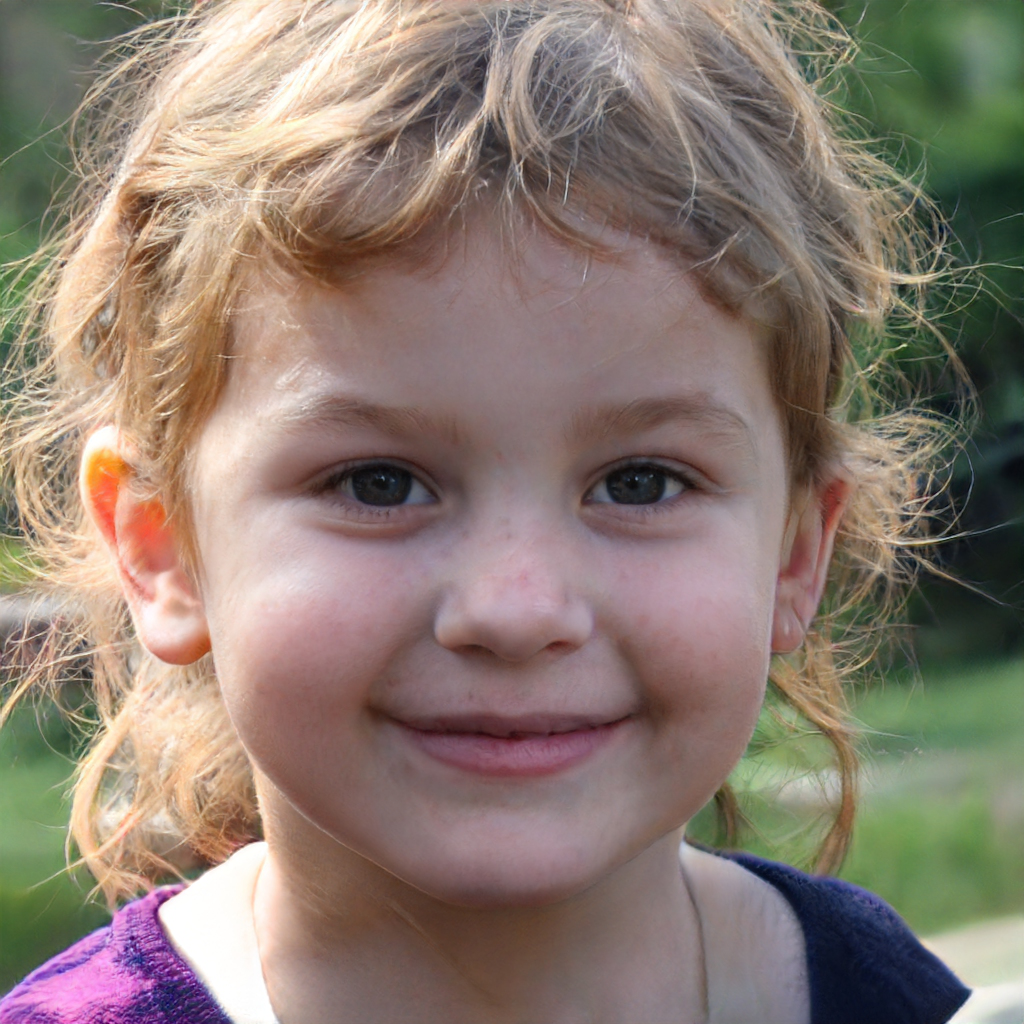
Gender: Female